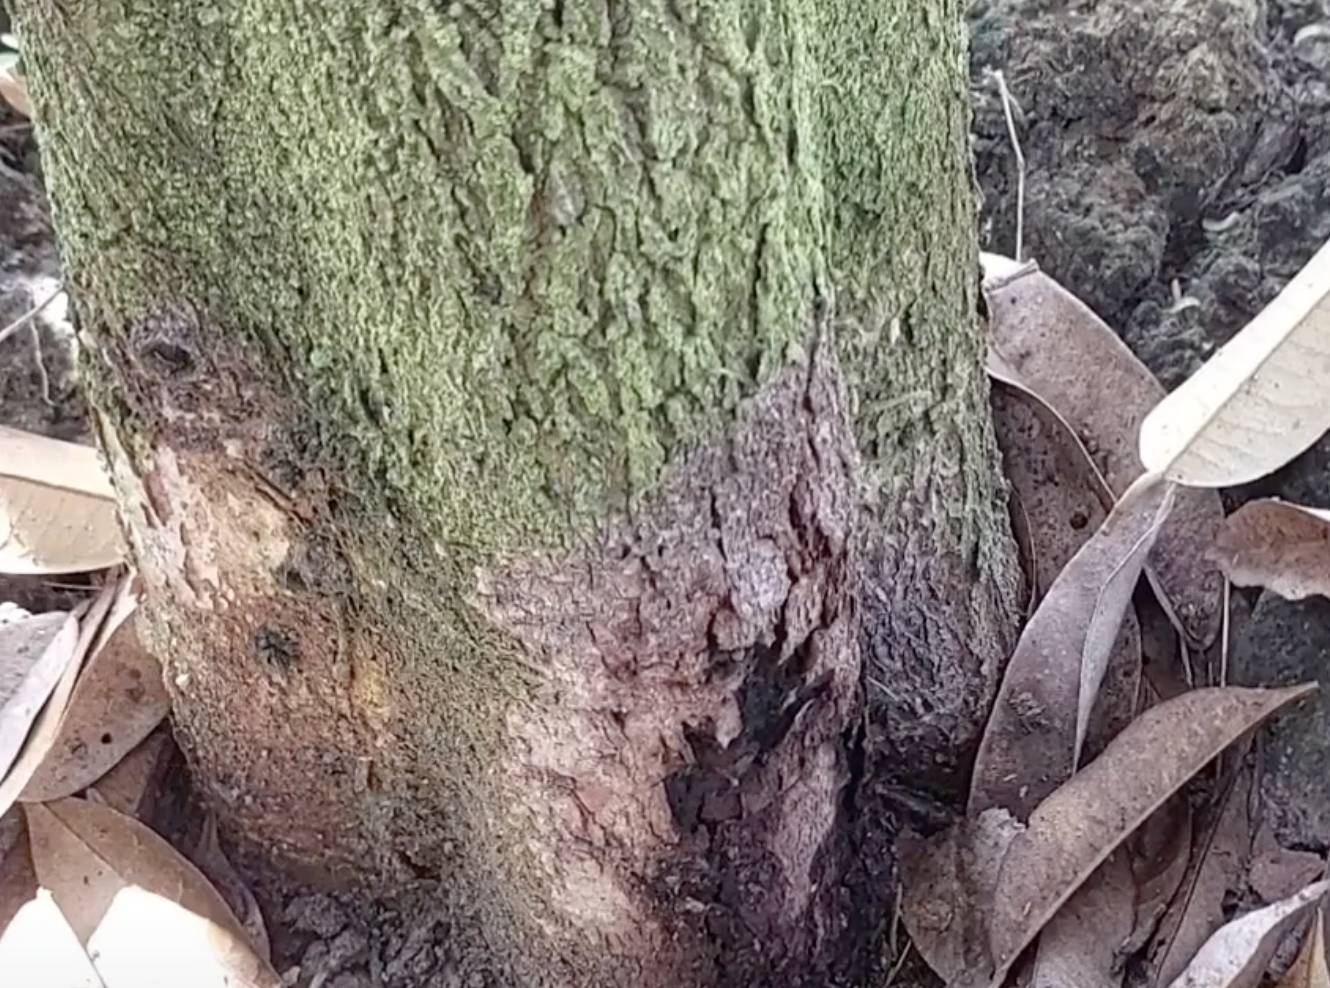
Label: stem_cracking_ gummosis